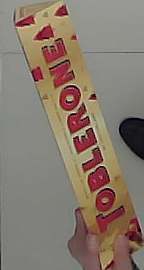
Product: toblerone_white